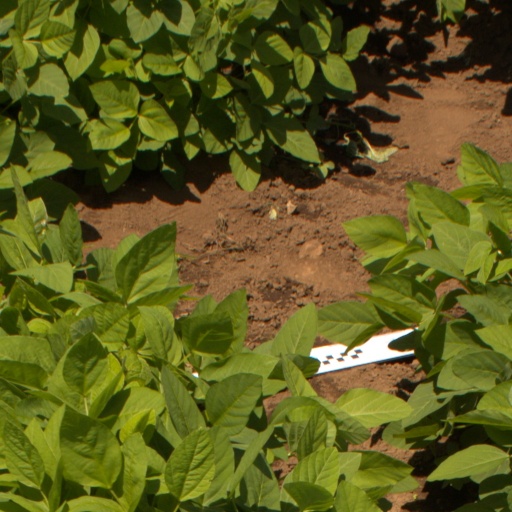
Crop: soybean